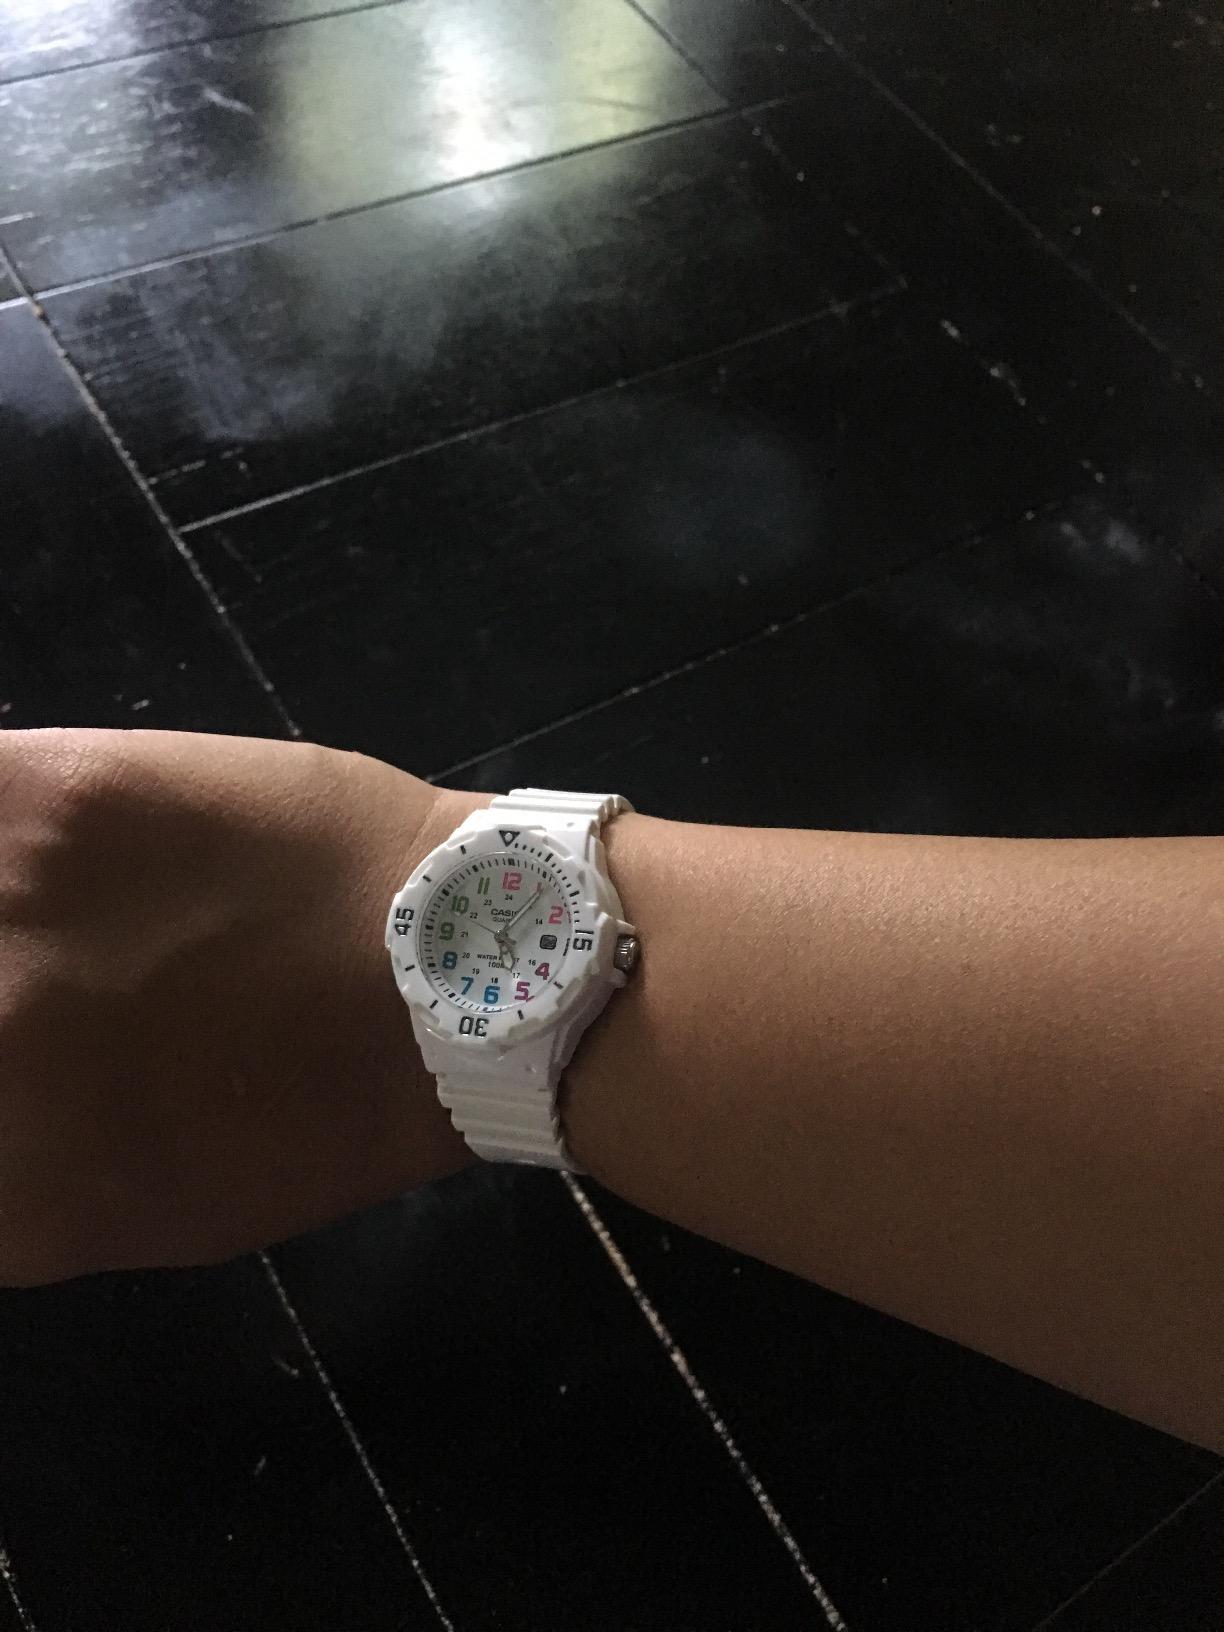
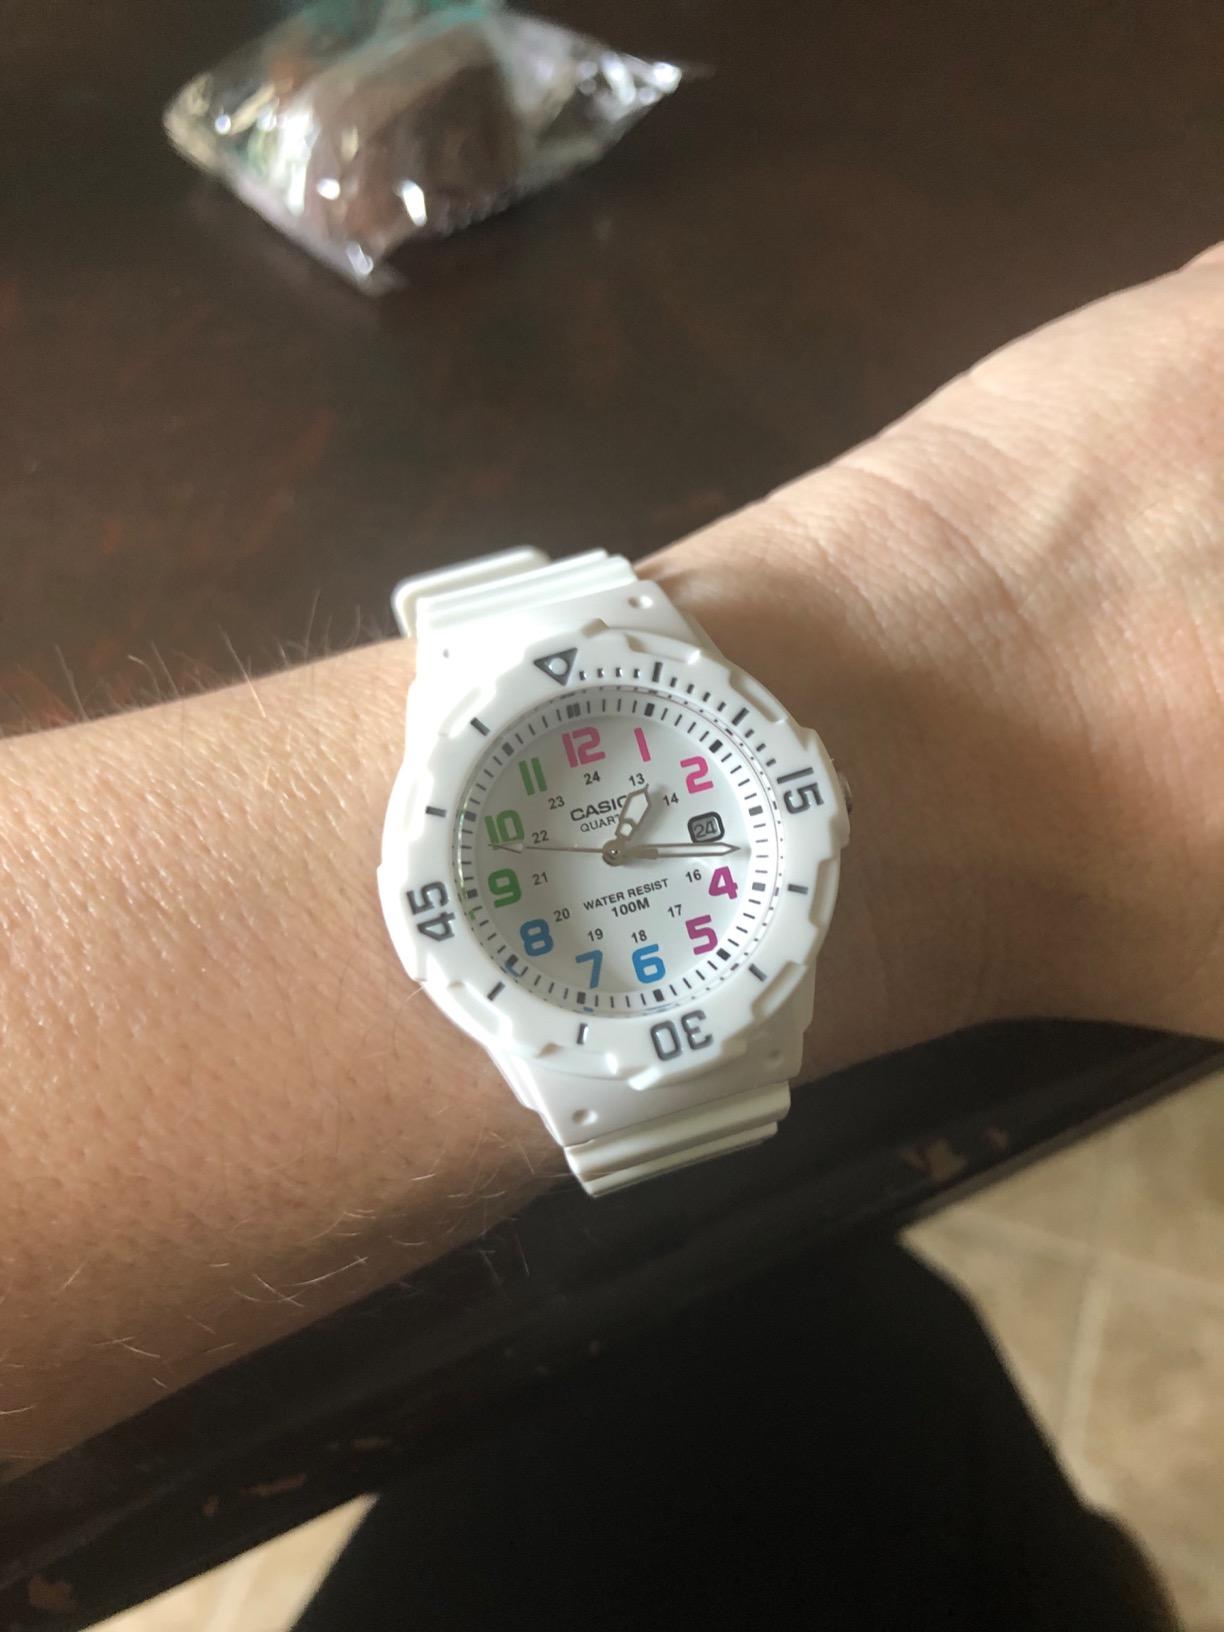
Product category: accessories_watch
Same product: yes